Socialist Republic of Croatia

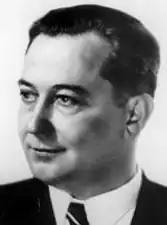
Ivan Šubašić, Prime Minister of Yugoslavia in exile and prominent member of the Croatian Peasant Party

In post-war Yugoslavia, communists had a struggle for power with the opposition that supported King Peter. Milan Grol was the leader of the opposition; as the leading figure of the opposition he opposed the idea of a federal state, denied the right for Montenegrins and Macedonians to have their republics, and held that an agreement between Tito and Ivan Šubašić guaranteed that the opposition needed to have half of the ministers in the new government. The Croatian Peasant Party (HSS), part of the opposition, had divided into three branches: one supporting the "Ustaše", the other supporting the communists and the third supporting Vladko Maček. However, communists had the majority in parliament and control over the army, leaving the opposition without any real power. Šubašić had his own supporters within the HSS and he tried to unite the party once again, believing that, once united, it would be a major political factor in the country. The Croatian Republican Peasant Party, a party split from the HSS, wanted to enter the People's Front, a suprapolitical organization controlled by the Communist Party of Yugoslavia. Šubašić knew that this would put the HSS under control of the communists and ended the negotiations about unification.